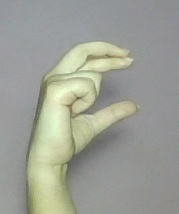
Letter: thal